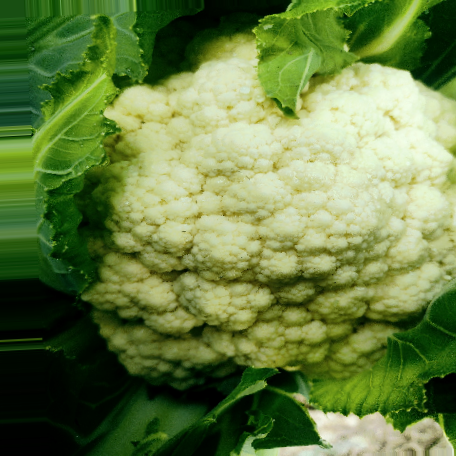
Label: Disease Free